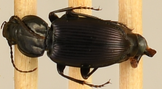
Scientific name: Pterostichus trinarius
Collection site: Blandy Experimental Farm NEON (BLAN), plot BLAN_009